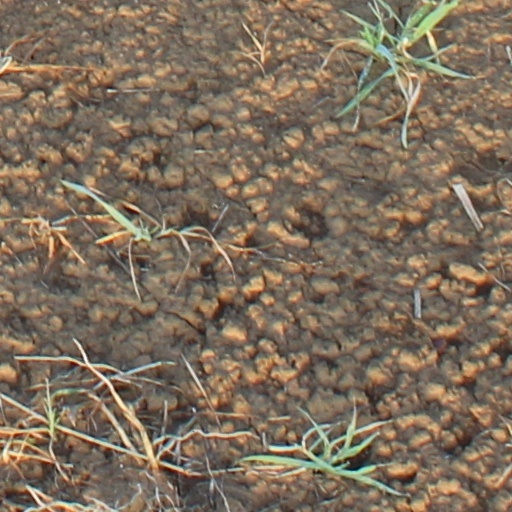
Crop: wheat